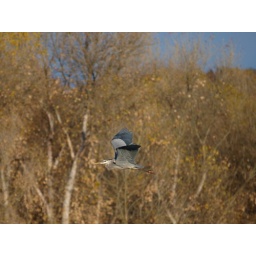
Great blue heron flying in lagoon area